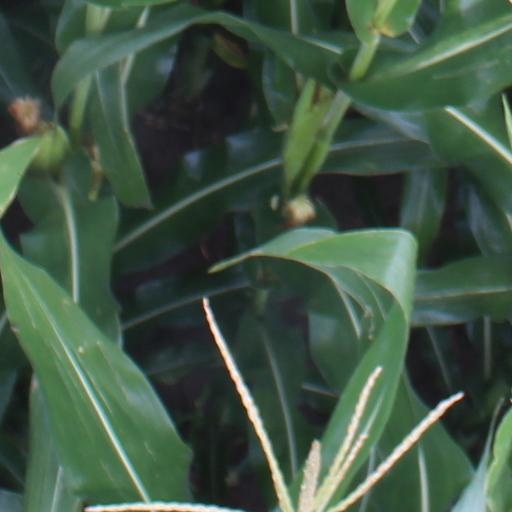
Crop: maize; corn